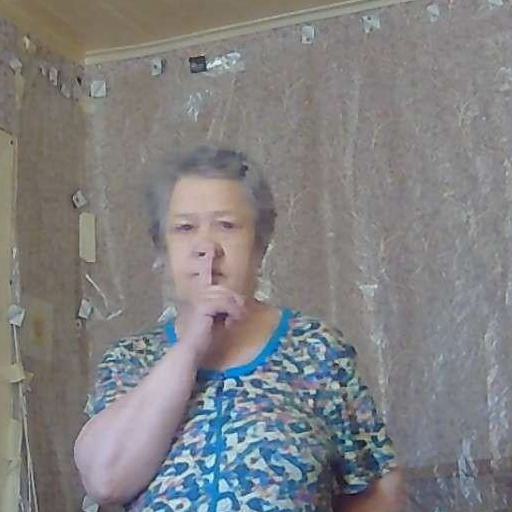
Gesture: mute